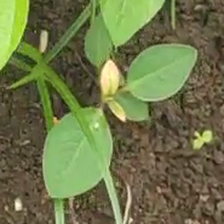
Weed species: Moti_dudhi(Euphorbia_geneculata_L)